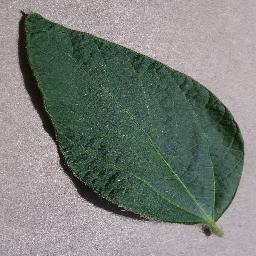
Label: Soybean___healthy